Shane van Gisbergen

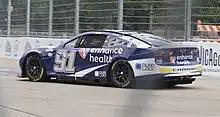
Van Gisbergen's race-winning car at the 2023 Grant Park 220

On 18 May 2023, it was announced that van Gisbergen would make his debut in the NASCAR Cup Series driving the No. 91 Chevrolet for Trackhouse Racing and its Project 91 programme at the inaugural event at the Chicago Street Course. During qualifying for the race, he earned the 3rd spot in the starting grid. Van Gisbergen was shuffled back to midpack after a pileup the lap before the completion of the second stage. Van Gisbergen took the lead on lap 71 from Justin Haley, and maintained it until Bubba Wallace collided with Ricky Stenhouse Jr. on Lap 73 and sent the race into NASCAR Overtime. Van Gisbergen won the race, becoming the seventh driver and the first driver in the modern era of NASCAR, and the first driver since Indy car driver Johnny Rutherford 60 years prior in 1963, to win in his Cup Series debut race, and also becoming the first New Zealander to win in the Cup Series, and only the sixth driver born outside the US to win a Cup Series race. He also was the first "road course ringer" to win a Cup Series race since Indy car driver Mark Donohue in 1973. Until his second career start, van Gisbergen was also one of only two drivers to have a perfect winning record in NASCAR, briefly joining Marvin Burke in that accomplishment. On 19 July 2023, Trackhouse Racing announced van Gisbergen would make his second start of the 2023 season at the Indianapolis Motor Speedway road course.